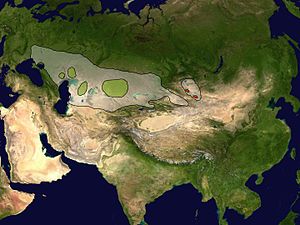
Saigaantilope
Saigaantilopens udbredelsesområde.